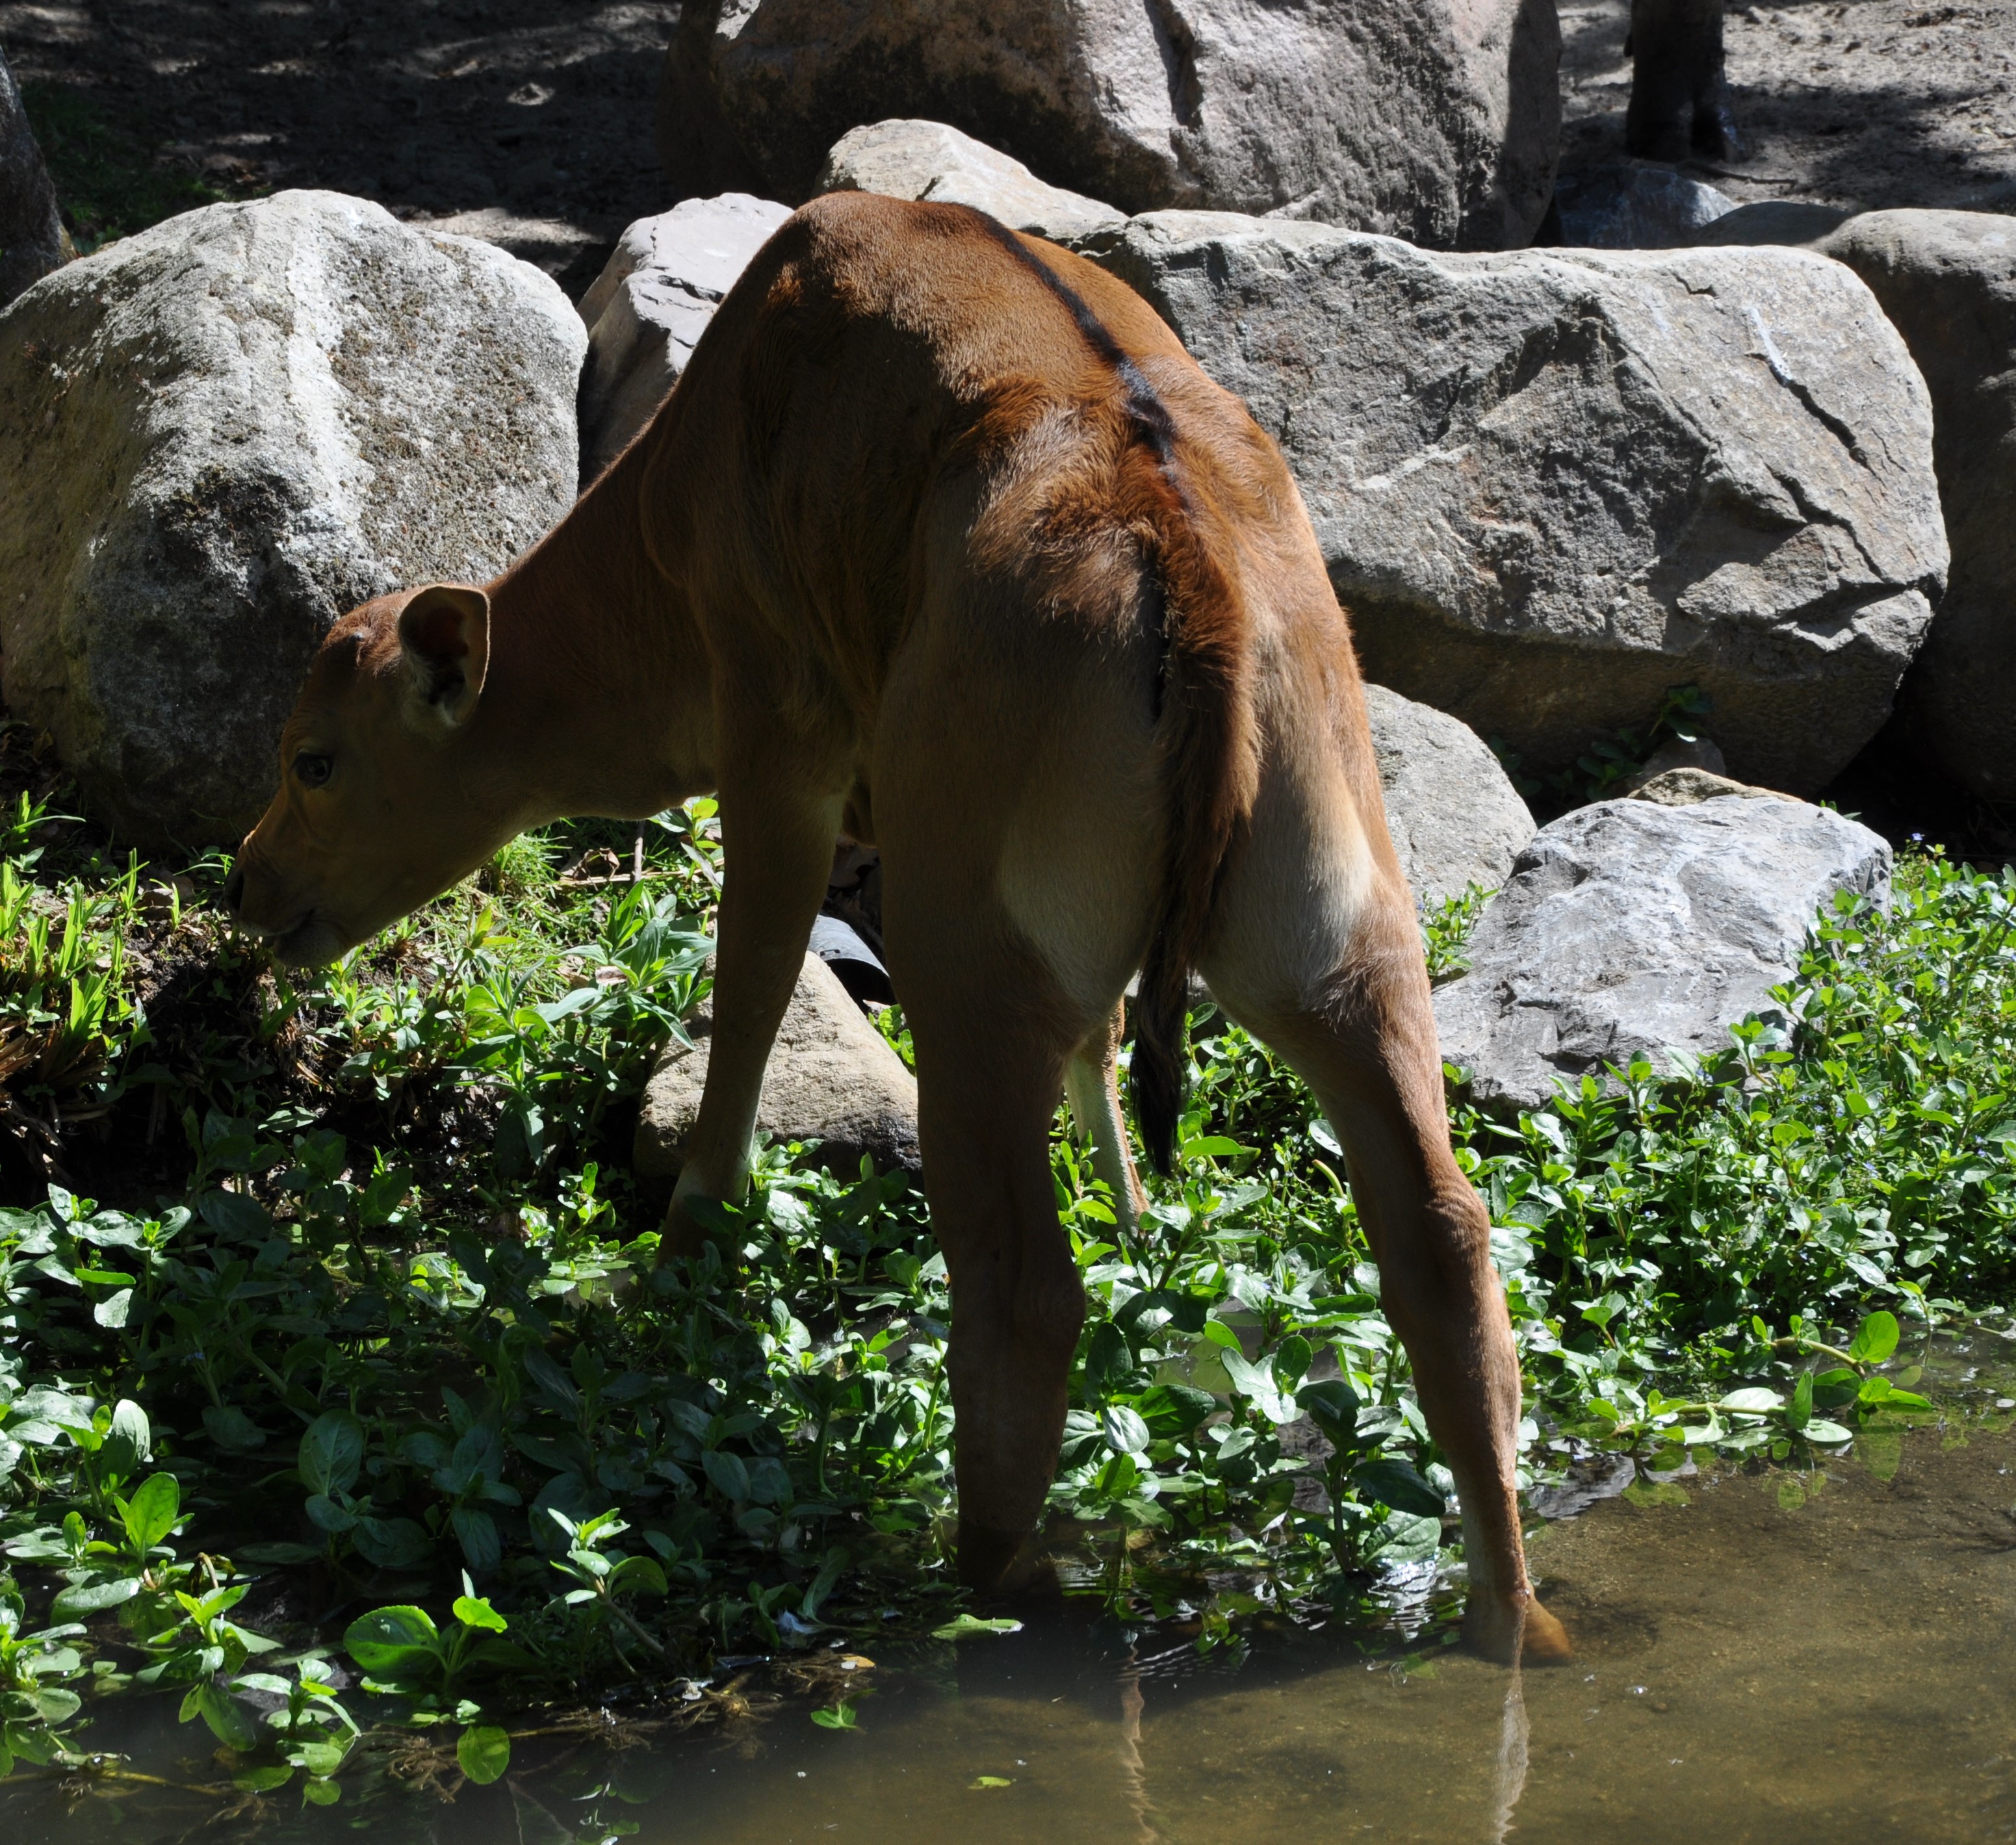
animal, plant, water, organism, grass, fawn, terrestrial animal, snout, landscape, tail, natural landscape, wildlife, grassland, bedrock, antelope, groundcover, working animal, jungle, rock, human leg, grazing, big cats, cow goat family, outcrop, safari